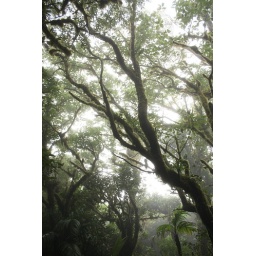
a rare sight of the sun piercing the canopy of the cloud forest in costa rica